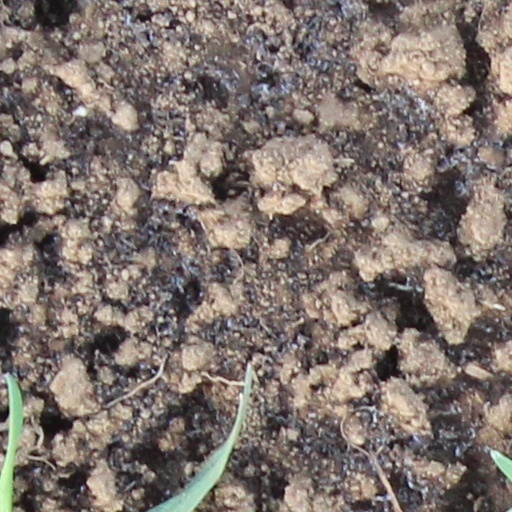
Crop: wheat